Anne-François-Charles Trelliard

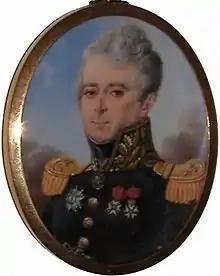
General of Division Anne-François-Charles Trelliard

Anne-François-Charles Trelliard or Treillard or Treilhard (7 February 1764 – 14 May 1832), joined the cavalry of the French Royal Army as a cadet gentleman in 1780. During the French Revolutionary Wars he fought in Germany and Holland, eventually rising in rank to become a general officer in 1799. He led a corps cavalry brigade at Austerlitz in the 1805 campaign. In the 1806–1807 campaign he fought at Saalfeld, Jena, and Pultusk.